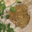
Label: frog